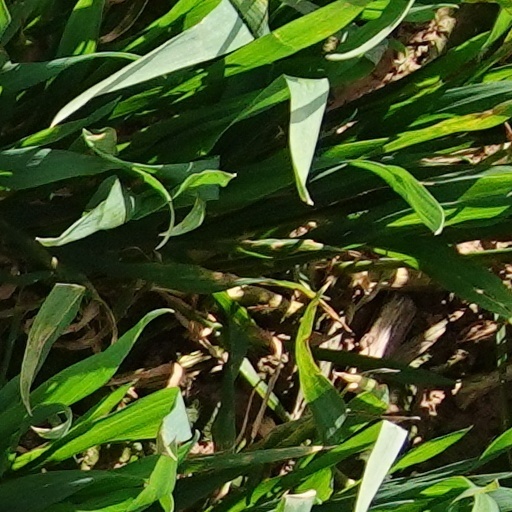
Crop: wheat